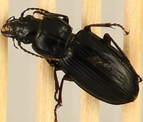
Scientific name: Pterostichus melanarius melanarius
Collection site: Steigerwaldt-Chequamegon NEON (STEI), plot STEI_004